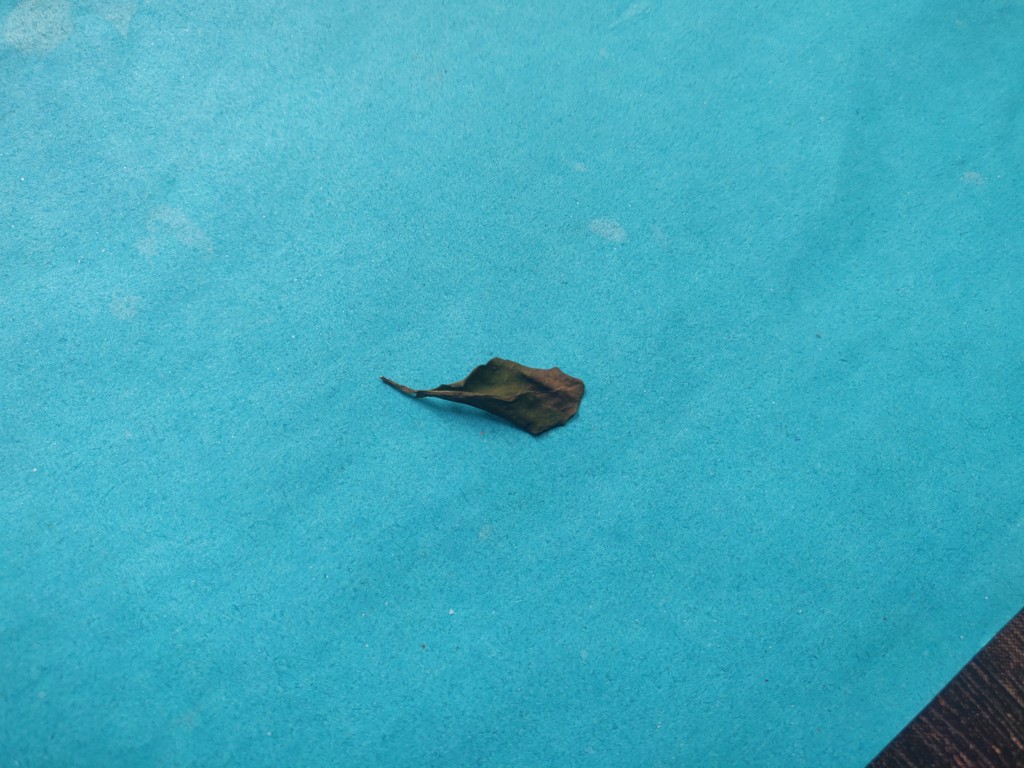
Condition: Dried
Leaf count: single
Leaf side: unknown